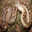
Label: snake